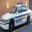
Label: automobile